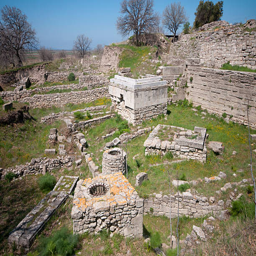
ruins of the ancient city